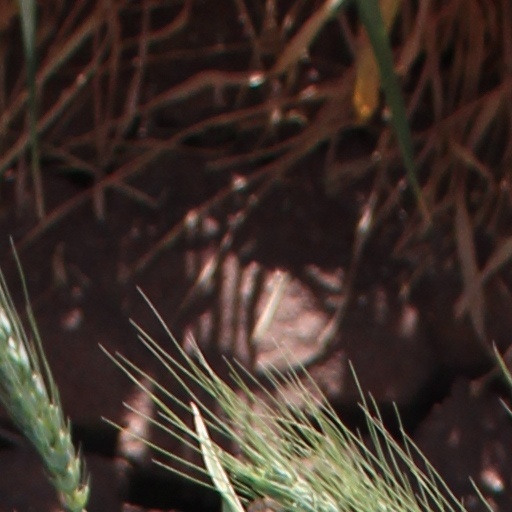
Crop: wheat